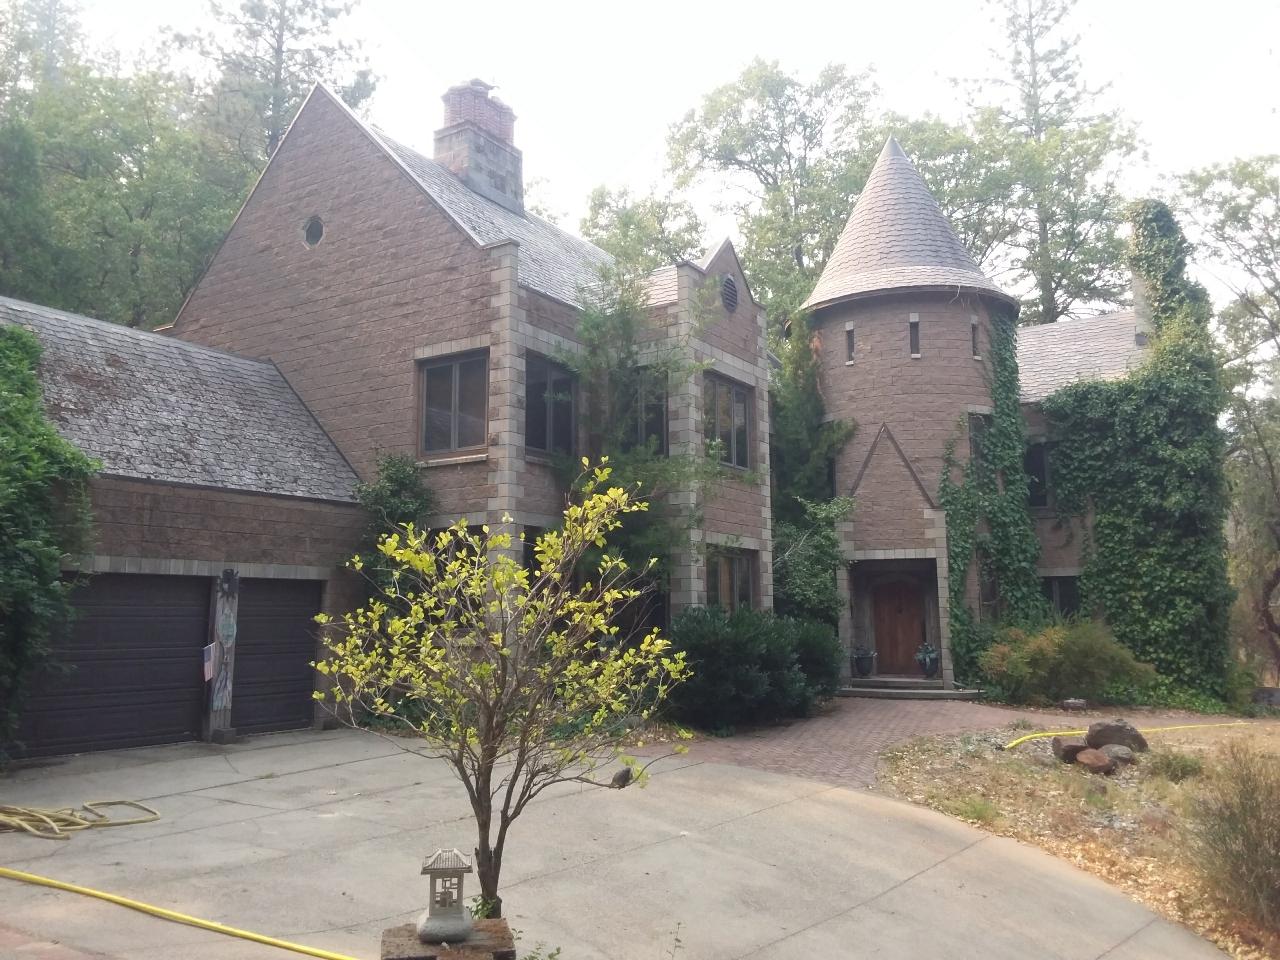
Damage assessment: no_damage